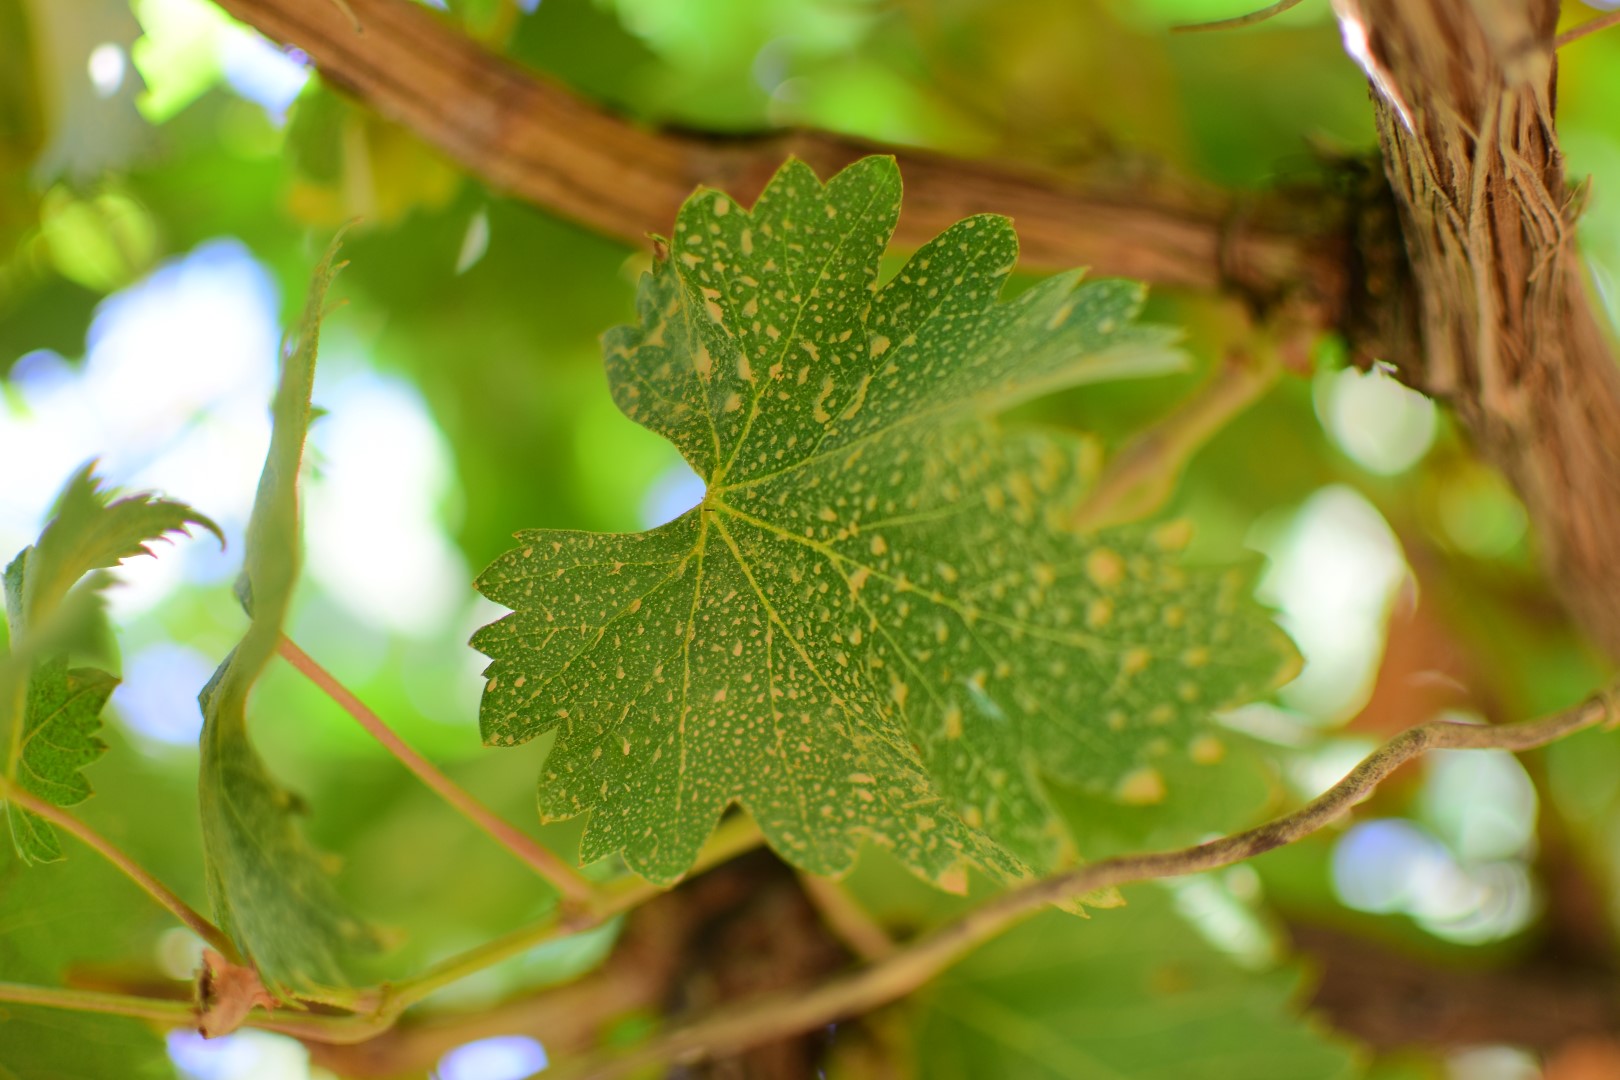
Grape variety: Shdah